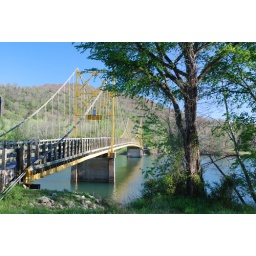
Old double span bridge at Beaver (Town) across Beaver Lake in Arkansas.